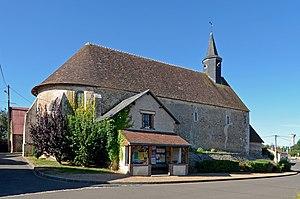
Église Saint-Martin - Trizay-lès-Bonneval, Eure-et-Loir
Trizay-lès-Bonneval est une commune française située dans le département d'Eure-et-Loir en région Centre-Val de Loire.
Cet article recense les monuments historiques d'Eure-et-Loir, en France.